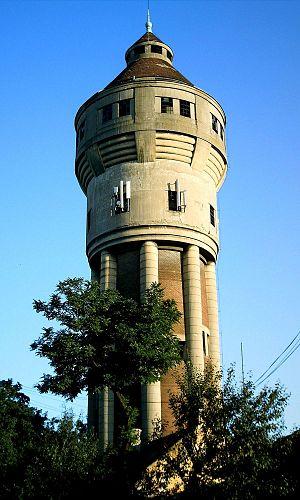
Château d'eau en Iosefin, Timisoara, Roumanie Română: Turn de apă în Iosefin, Timişoara, România